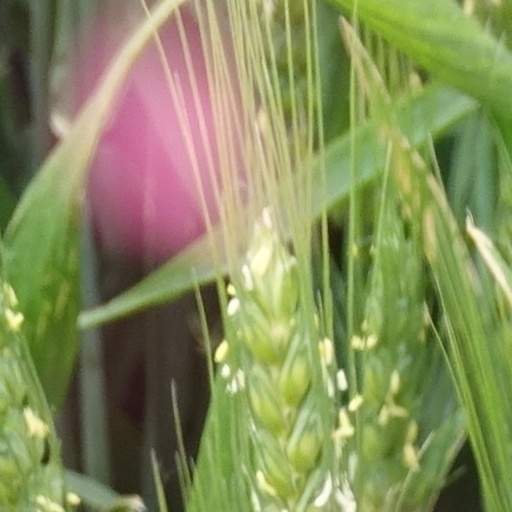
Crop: wheat